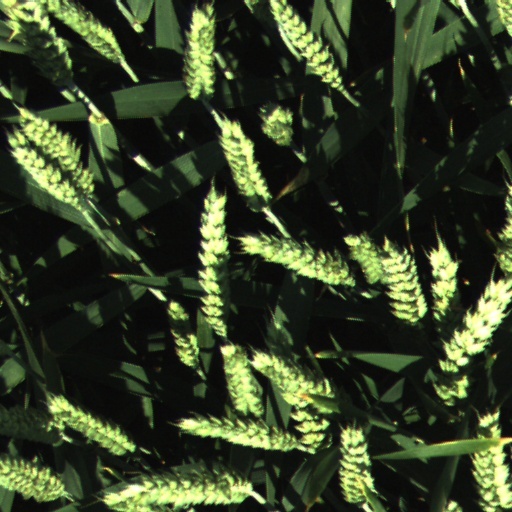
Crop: wheat